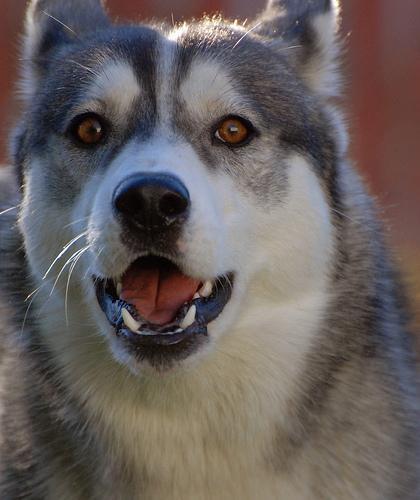
Eskimo_dog